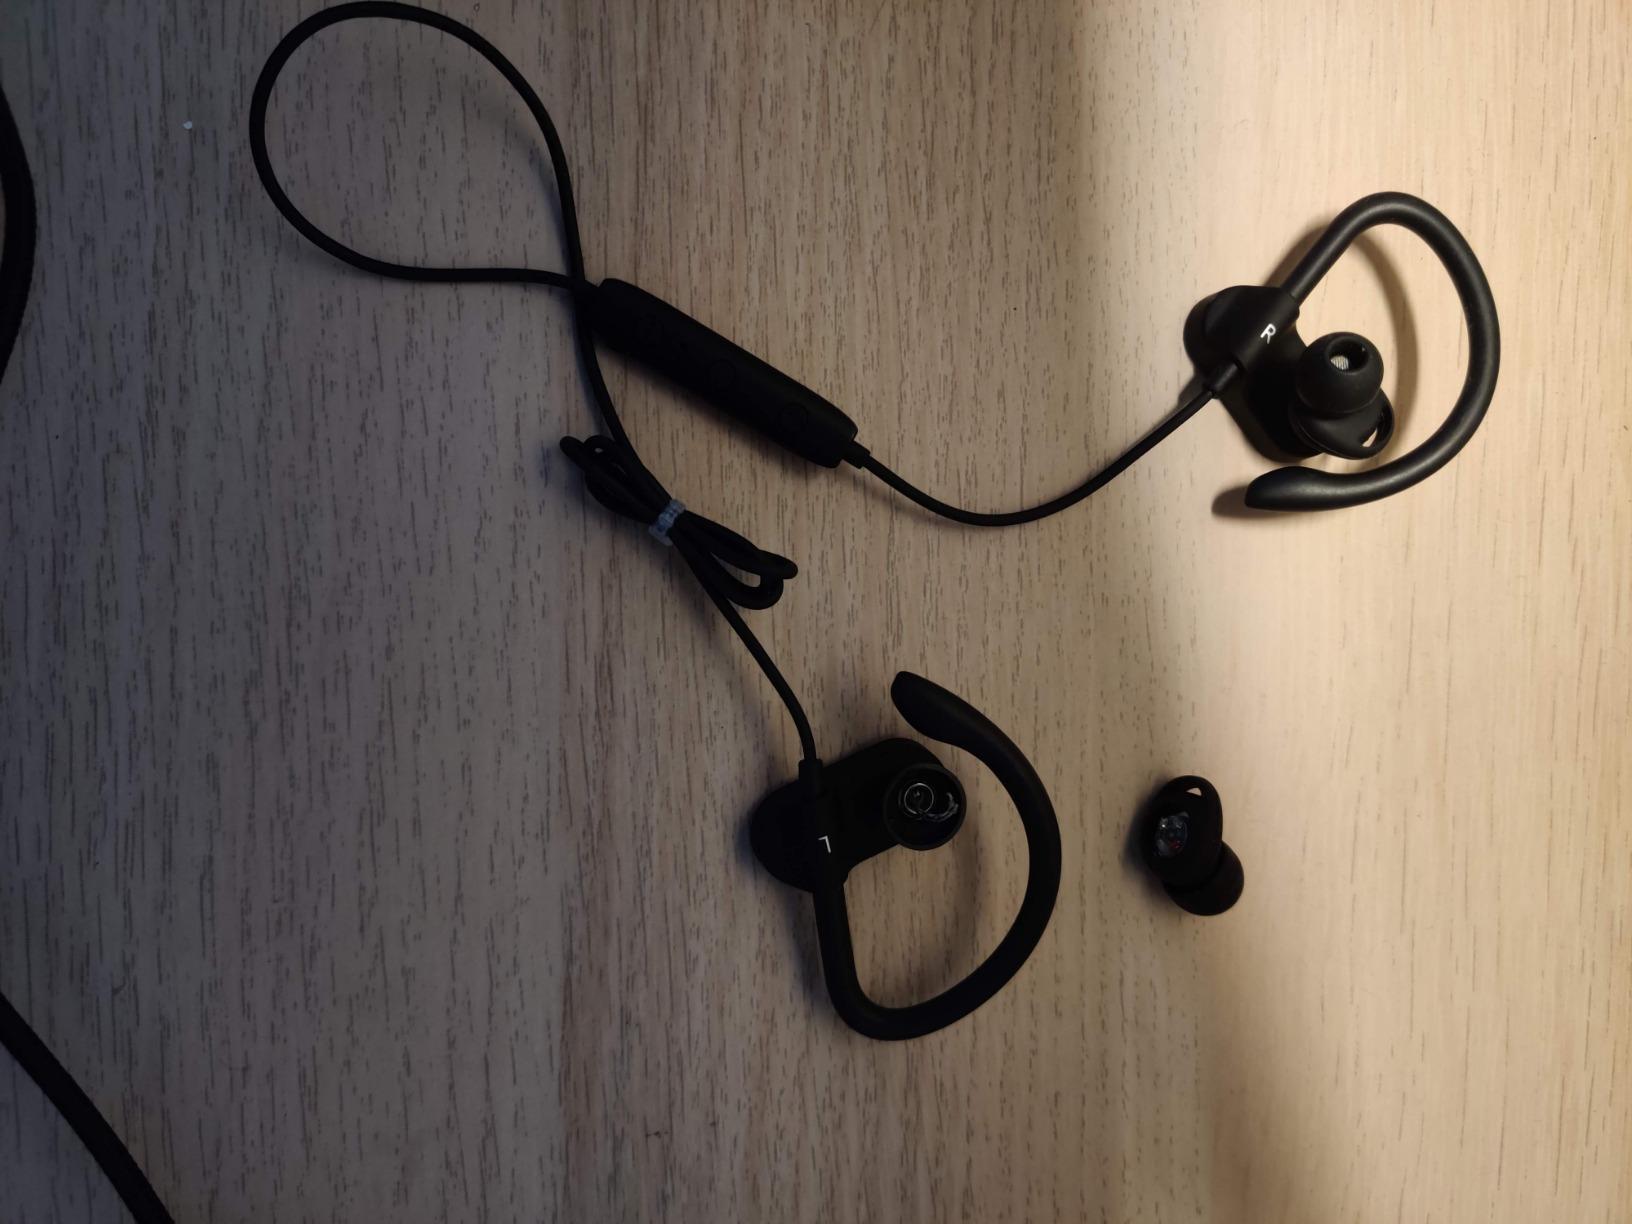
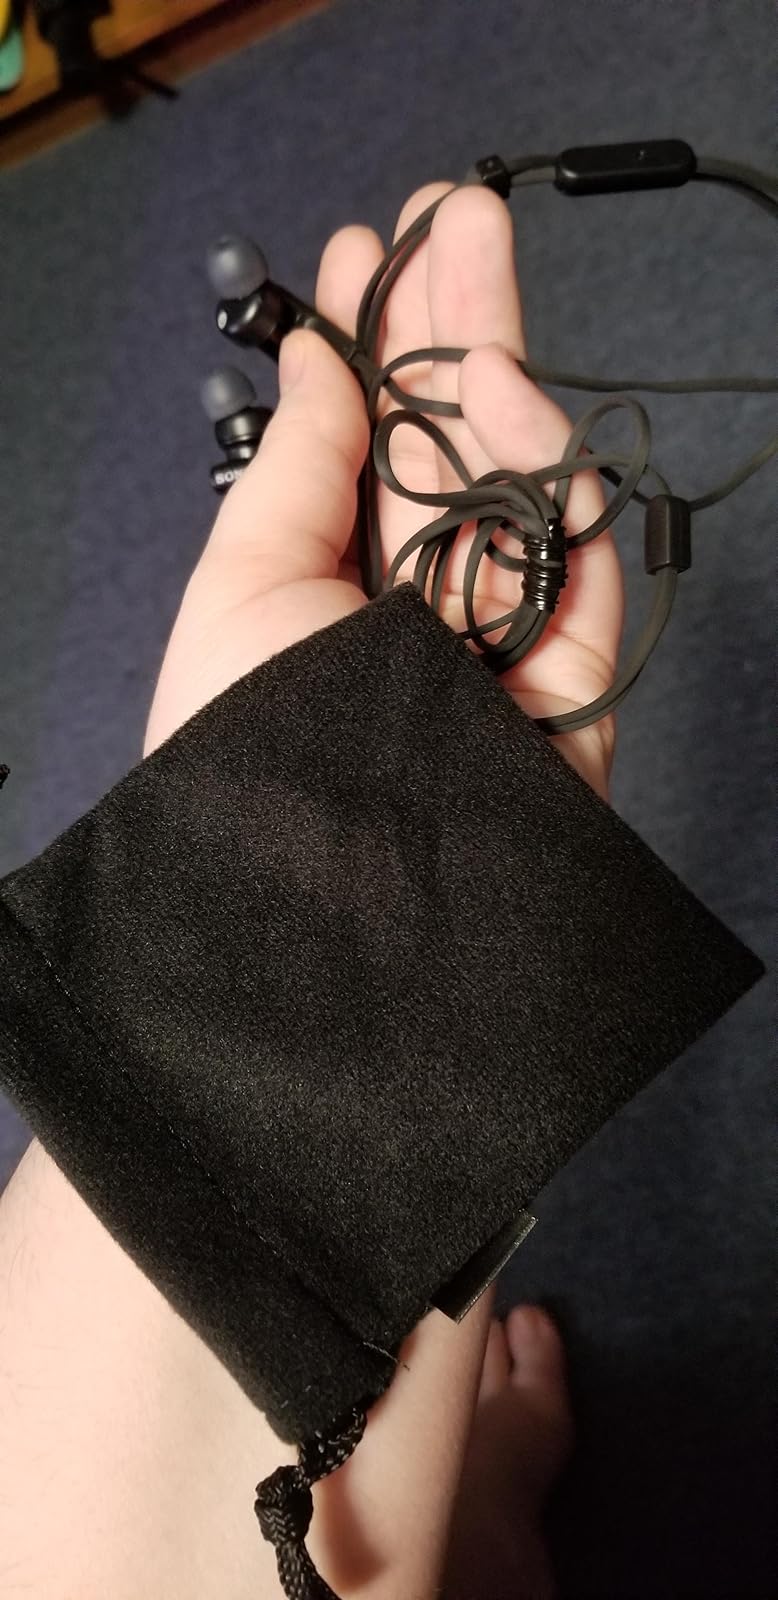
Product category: headphones
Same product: no